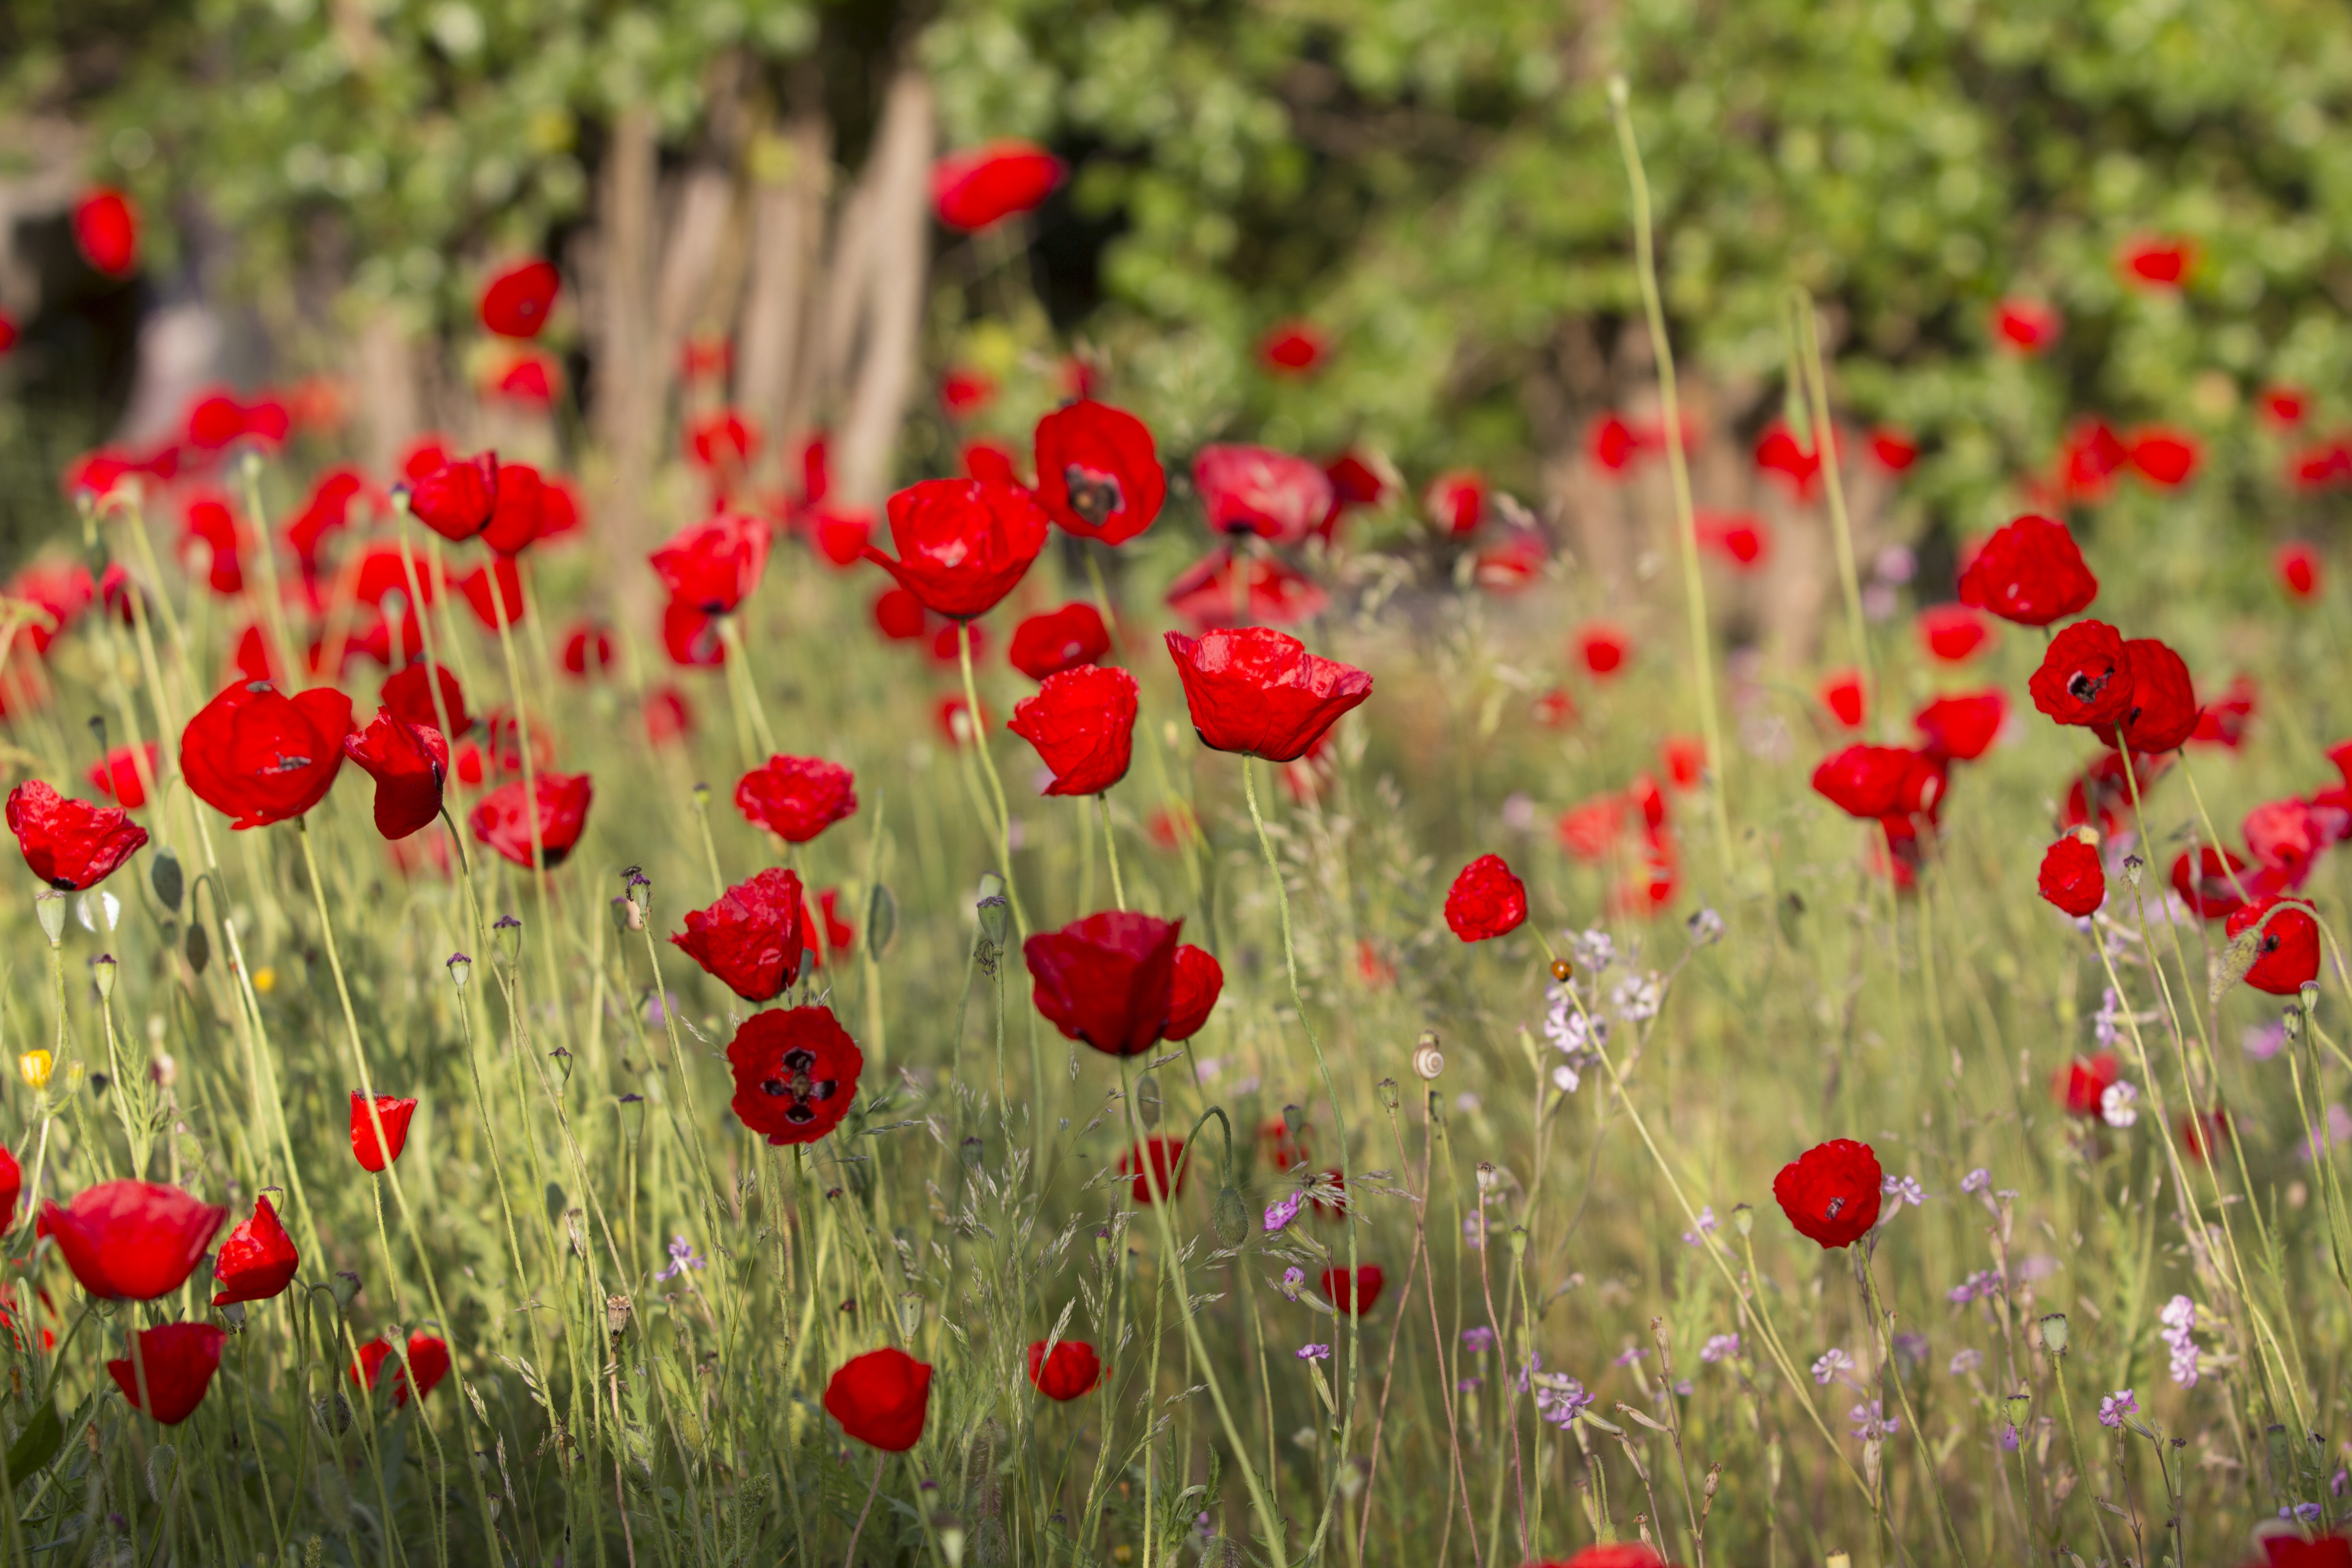
nature, grass, plant, field, meadow, prairie, flower, petal, spring, red, botany, flora, wildflower, flowers, grassland, poppy, poppies, coquelicot, flowering plant, land plant, poppy family, poppies field